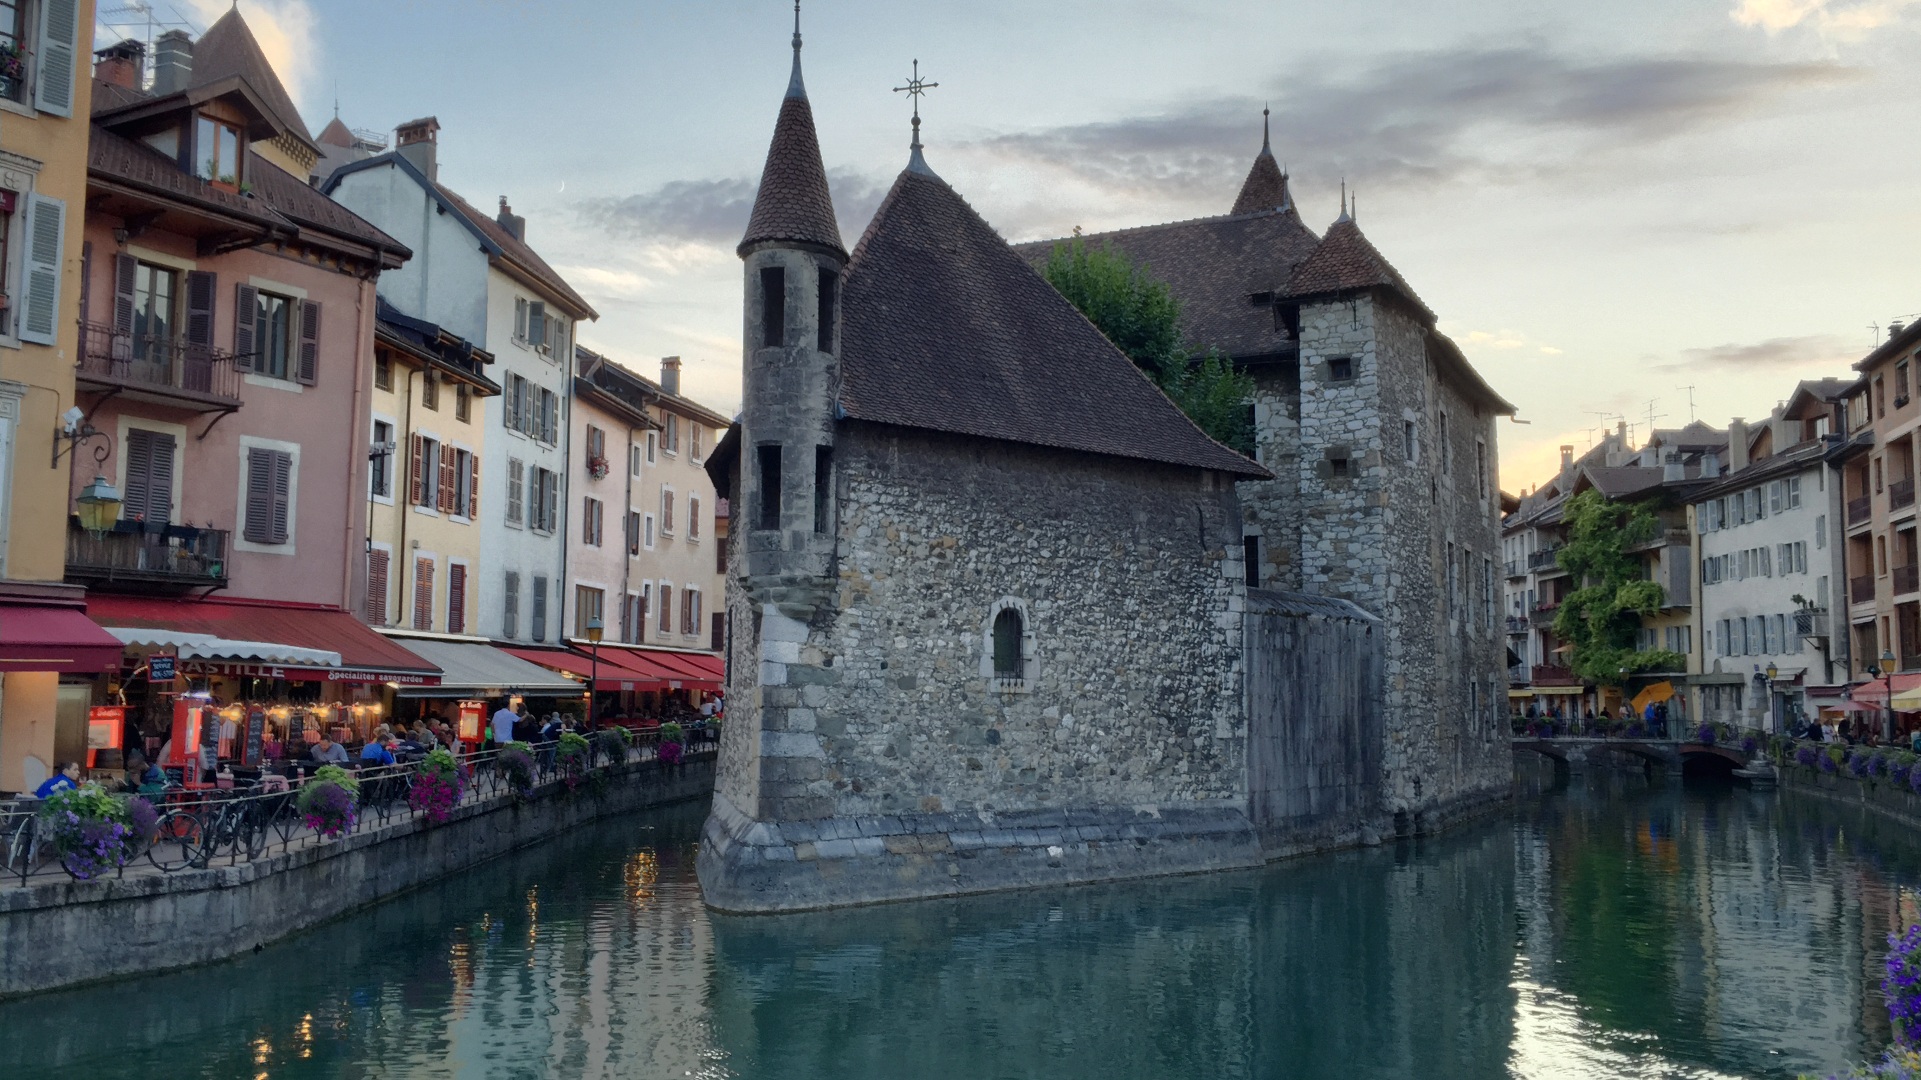
boat, town, city, canal, vehicle, tourism, lane, waterway, body of water, annecy, channel, gondola, landform, tours